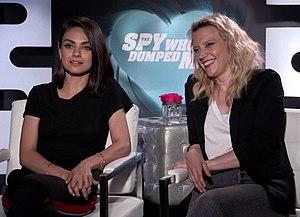
L'Espion qui m'a larguée, ou L'Espion qui m'a dompée au Québec, est un film américain réalisé par Susanna Fogel sorti en 2018.